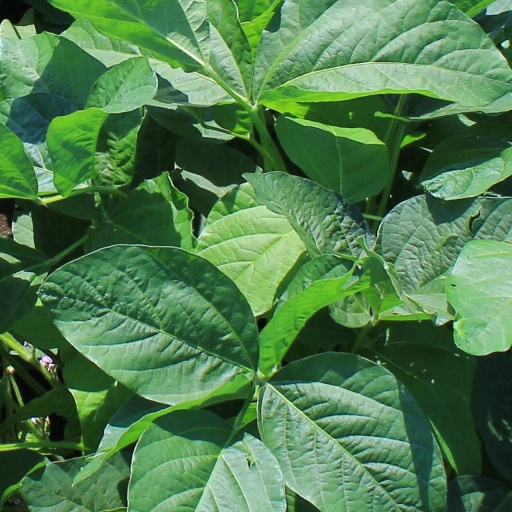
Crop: soybean